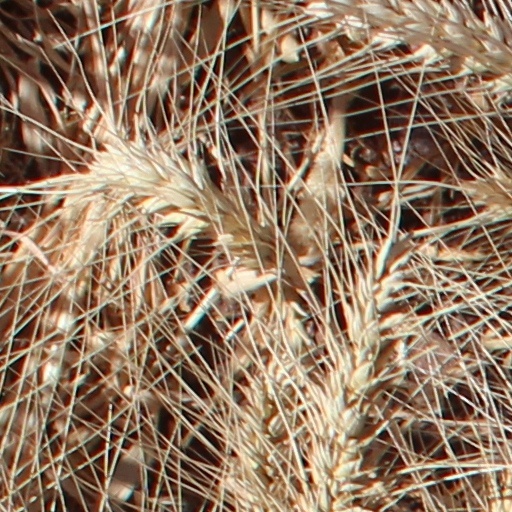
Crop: wheat